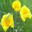
Label: poppy